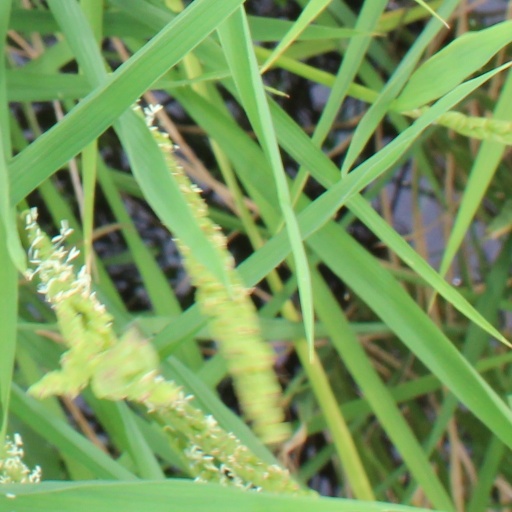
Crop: rice